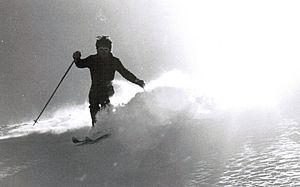
Eric LABOUREIX ski acrobatique bosse